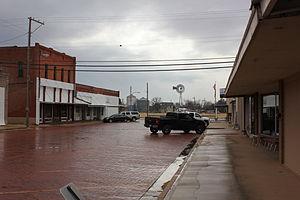
Merkel est une ville située au centre du comté de Taylor, au Texas, aux États-Unis.